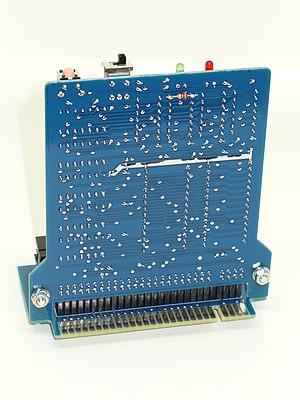
Le Multiface était un périphérique matériel produit par Romantic Robot pour plusieurs ordinateurs personnels des années 1980. La fonction principale de l'appareil était de copier la mémoire de l'ordinateur sur un stockage externe après avoir appuyé sur un bouton rouge du Multiface. Comme la plupart des jeux de l'époque n'avaient pas de fonction de sauvegarde, le Multiface permettait aux joueurs de sauvegarder leur position en copiant sur une disquette ou cassette un instantané chargeable du jeu. Les logiciels informatiques du début des années 1980 étaient généralement chargés dans la RAM en une seule fois, avec des mesures de protection contre la copie concentrant la phase de chargement ou juste après. La fonction d'instantané pouvait être utilisée après l'exécution des routines de protection contre la copie, pour créer une sauvegarde qui n'était effectivement pas protégée contre une distribution non autorisée. Les modèles ultérieurs du Multiface ont atténué cela en exigeant que l'appareil soit présent lors du rechargement des vidages en mémoire, rendant les vidages inutiles pour les personnes sans Multiface.